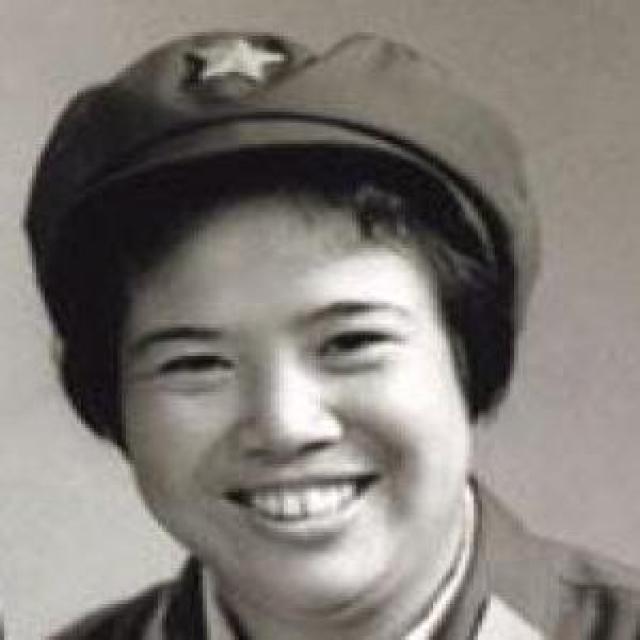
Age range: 21-44